Pottery of ancient Greece

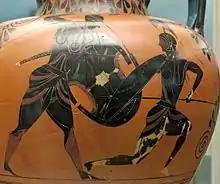
Achilles and Penthesileia by Exekias, BC, BM. London.

Black-figure is the most commonly imagined when one thinks about Greek pottery. It was a popular style in ancient Greece for many years. The black-figure period coincides approximately with the era designated by Winckelmann as the middle to late Archaic, from to 480 BC. The technique of incising silhouetted figures with enlivening detail which we now call the black-figure method was a Corinthian invention of the 7th century and spread from there to other city states and regions including Sparta, Boeotia, Euboea, the east Greek islands and Athens.